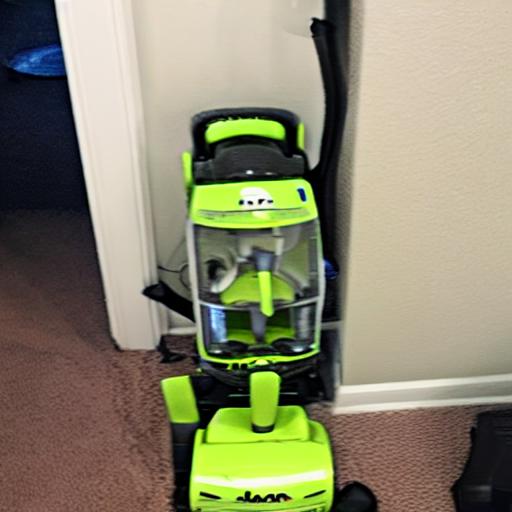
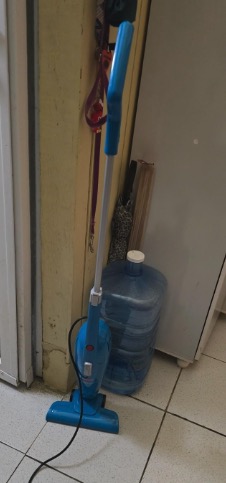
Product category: items_vacuum
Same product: no